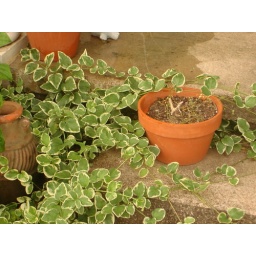
Dead plant in pot